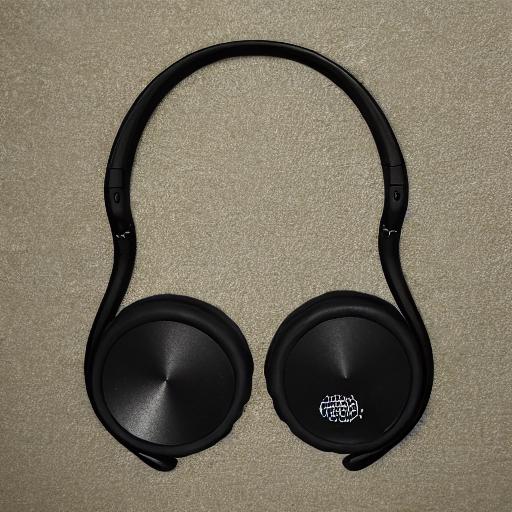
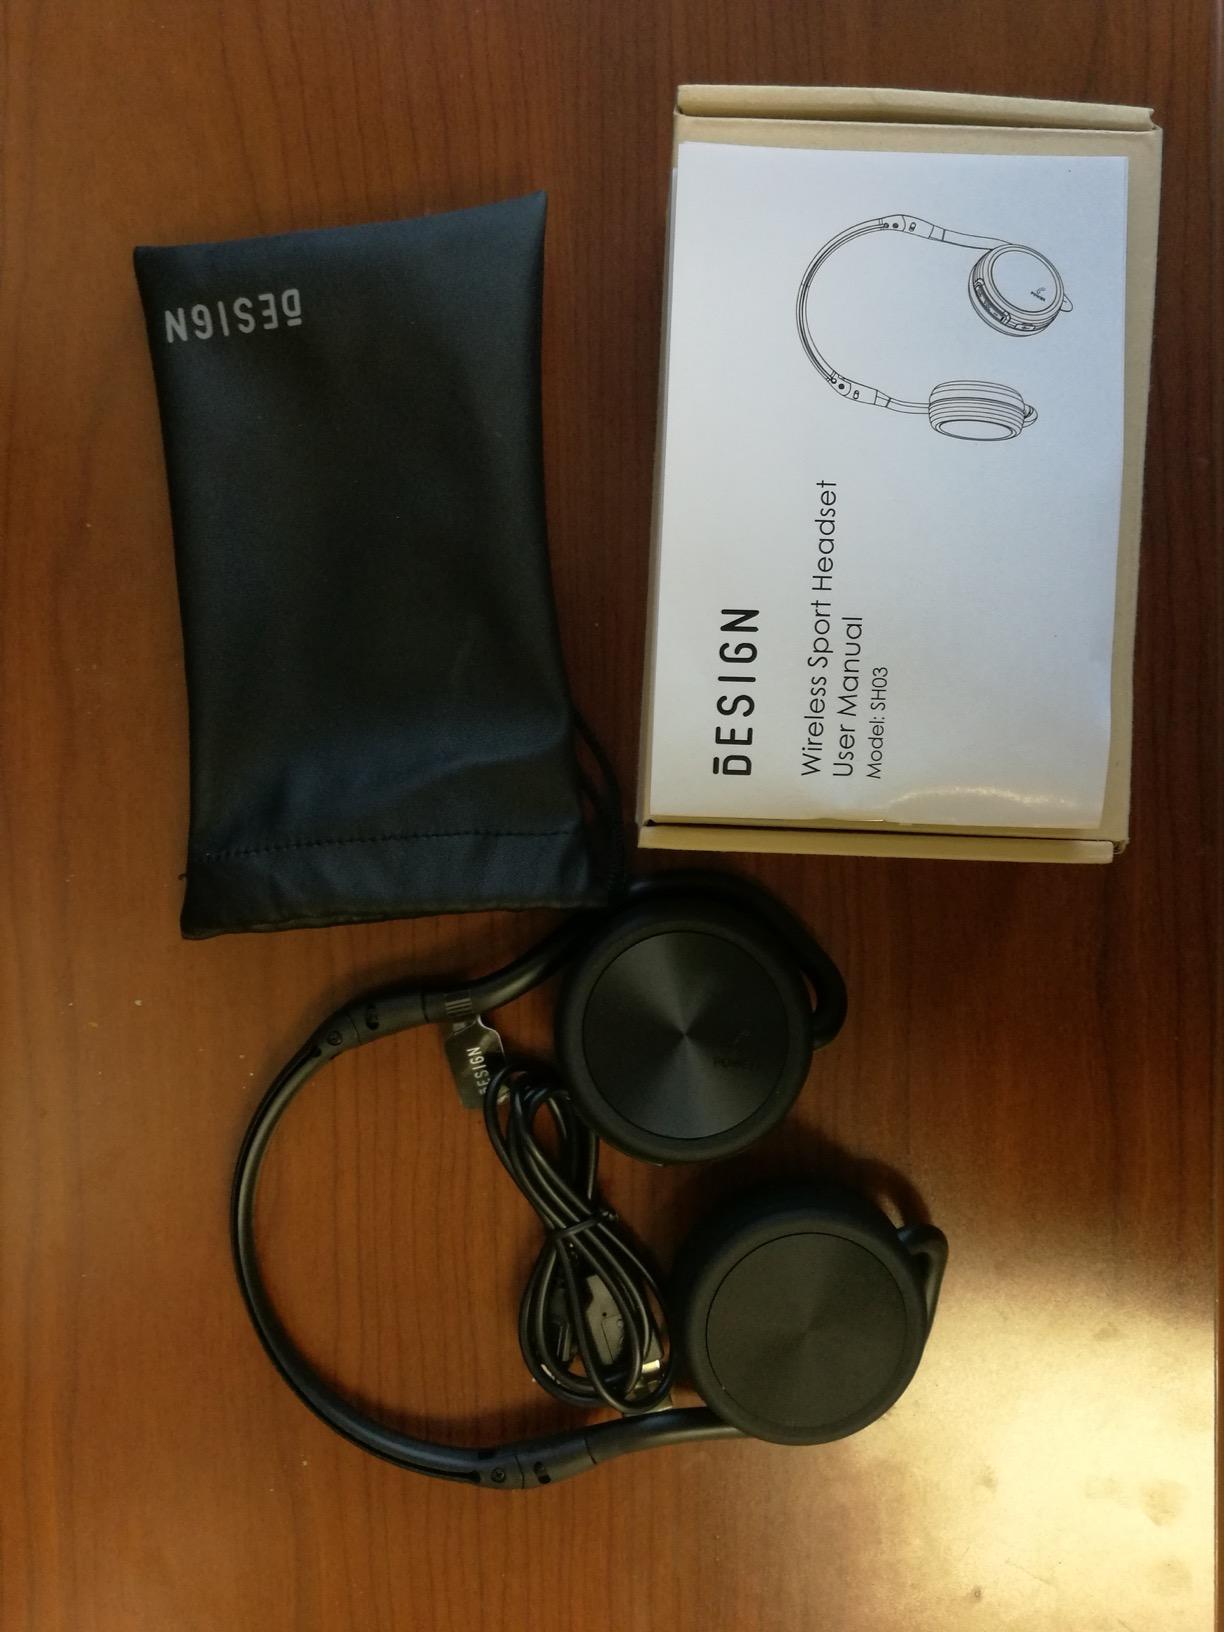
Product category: headphones
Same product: no